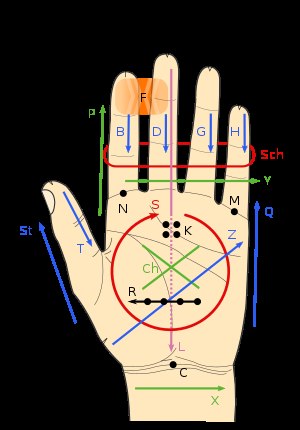
Lorm
Det tyske alfabet.
Lorm er et alfabetiseringssystem for døvblinde udviklet af Hieronymus Lorm.